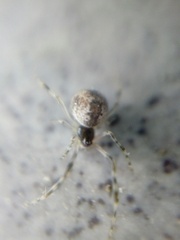
Species: Parasteatoda_tepidariorum